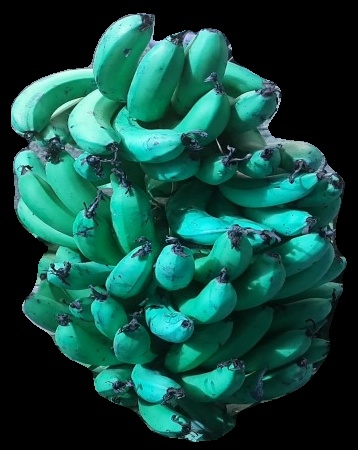
Variety: pachbale
Grade: grade3